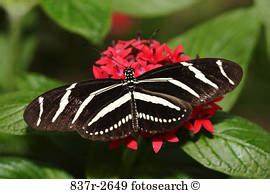
Label: farfalla